Tiwi Geothermal Power Plant

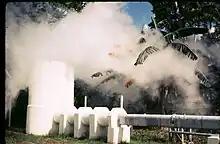
Pilot geothermal plant. 1970

The Commission on Volcanology conducted an exploration of the Tiwi geothermal field from 1964 to 1968.